Lambert Tevoet House

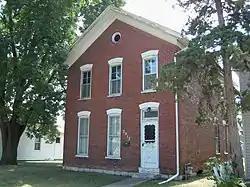

The Lambert Tevoet House is a historic building located in the West End of Davenport, Iowa, United States. Lambert Tevoet was a tailor who worked for Bartemeier and Geerts. He probably did not have the house built, but he was an early owner and lived here for many years. The house is an example of a popular form found in the city of Davenport: two-story, three-bay front gable, with an entrance off center and a small attic window below the roof peak. This house is built of brick and has little in the way of decoration. The house does feature simple window hoods and a transom over the front door. The style was popularized in Davenport by T.W. McClelland. The house has been listed on the National Register of Historic Places since 1983.